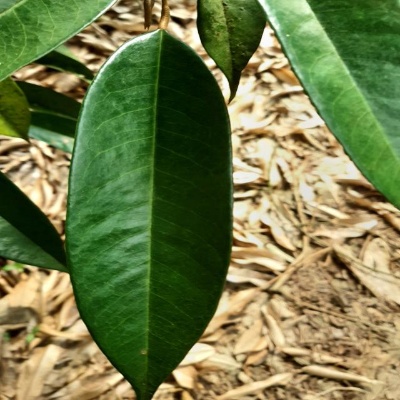
Label: Leaf_Healthy